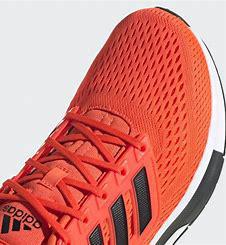
Brand: Adidas
Model: EQ21 Run